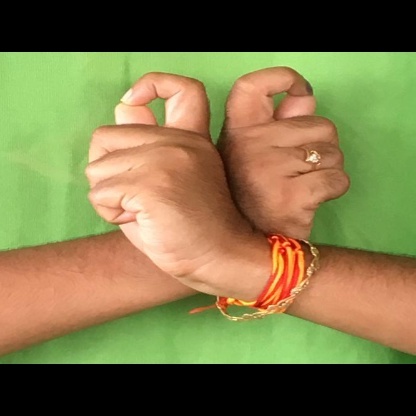
Mudra: Berunda